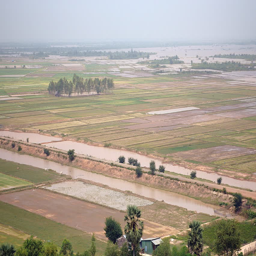
rural landscape and flooded paddy fields in the background